Kobe foreign settlement

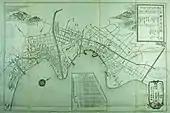
1880 city map of Hyōgo and Kobe. West of the Minato River (the largest river) is the old port of Hyōgo; to its east, the foreign settlement.

On July 29, 1858, the Tokugawa shogunate entered into the Treaty of Amity and Commerce with the United States. In Article 6 of that treaty, the shogunate acknowledged the consular jurisdiction of the U.S. in Japan. In Article 3 it opened Hyōgo port as a treaty port from January 1, 1863, agreeing to establish a fixed area (foreign settlement) to be loaned to foreigners to reside and conduct economic activity in. Before long, the shogunate signed similar treaties known as the Ansei Treaties with the Netherlands, Russia, the United Kingdom, and France. However, these treaties were unable to gain the approval of an imperial edict, and after negotiations with the foreign powers the opening of the port was delayed for five years, until January 1, 1868. The court expressed disapproval for the opening of a port so close to the imperial palace in Kyoto, and even after the Ansei Treaties were approved by imperial edict on December 22, 1865, approval for the port was still not granted. On June 26, 1867, when the treaty port's scheduled opening was six months away, an imperial edict finally acknowledged its establishment.